2010 Malaysian Grand Prix

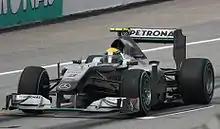
Nico Rosberg achieved the first podium for Mercedes; the first works Mercedes podium since the 1955 Italian Grand Prix.

Hamilton was on a charge, and soon was up to 10th within 4 laps, passing a car a lap. The Ferraris and Button could not get past Sébastien Buemi's Toro Rosso and were stuck with Massa 14th, Alonso 15th (having passed Button) and Button 16th. On the fifth lap, Hamilton passed Vitaly Petrov for ninth at the final turn, but Petrov came back at him at the back straight and regained the position. Two laps later, Hamilton once again passed Petrov at the final corner, however then weaved 4 times from side to side along the start finish straight in an effort to break the tow. He failed to do so as Petrov followed tightly behind and made an attempt to pass back at the first corner which did not succeed. Hamilton's manoeuvre of crossing from side to side 4 times courted controversy, dividing race pundits and drivers alike as to whether it was in breach of the regulations regarding the blocking of an overtake. The race stewards investigated the incident and issued Hamilton with a warning.